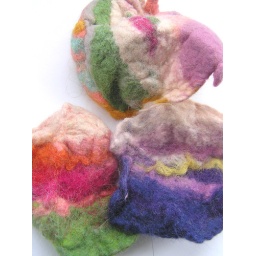
Too hot in the machine made my little needle felted landscapes into scrunched up balls :(